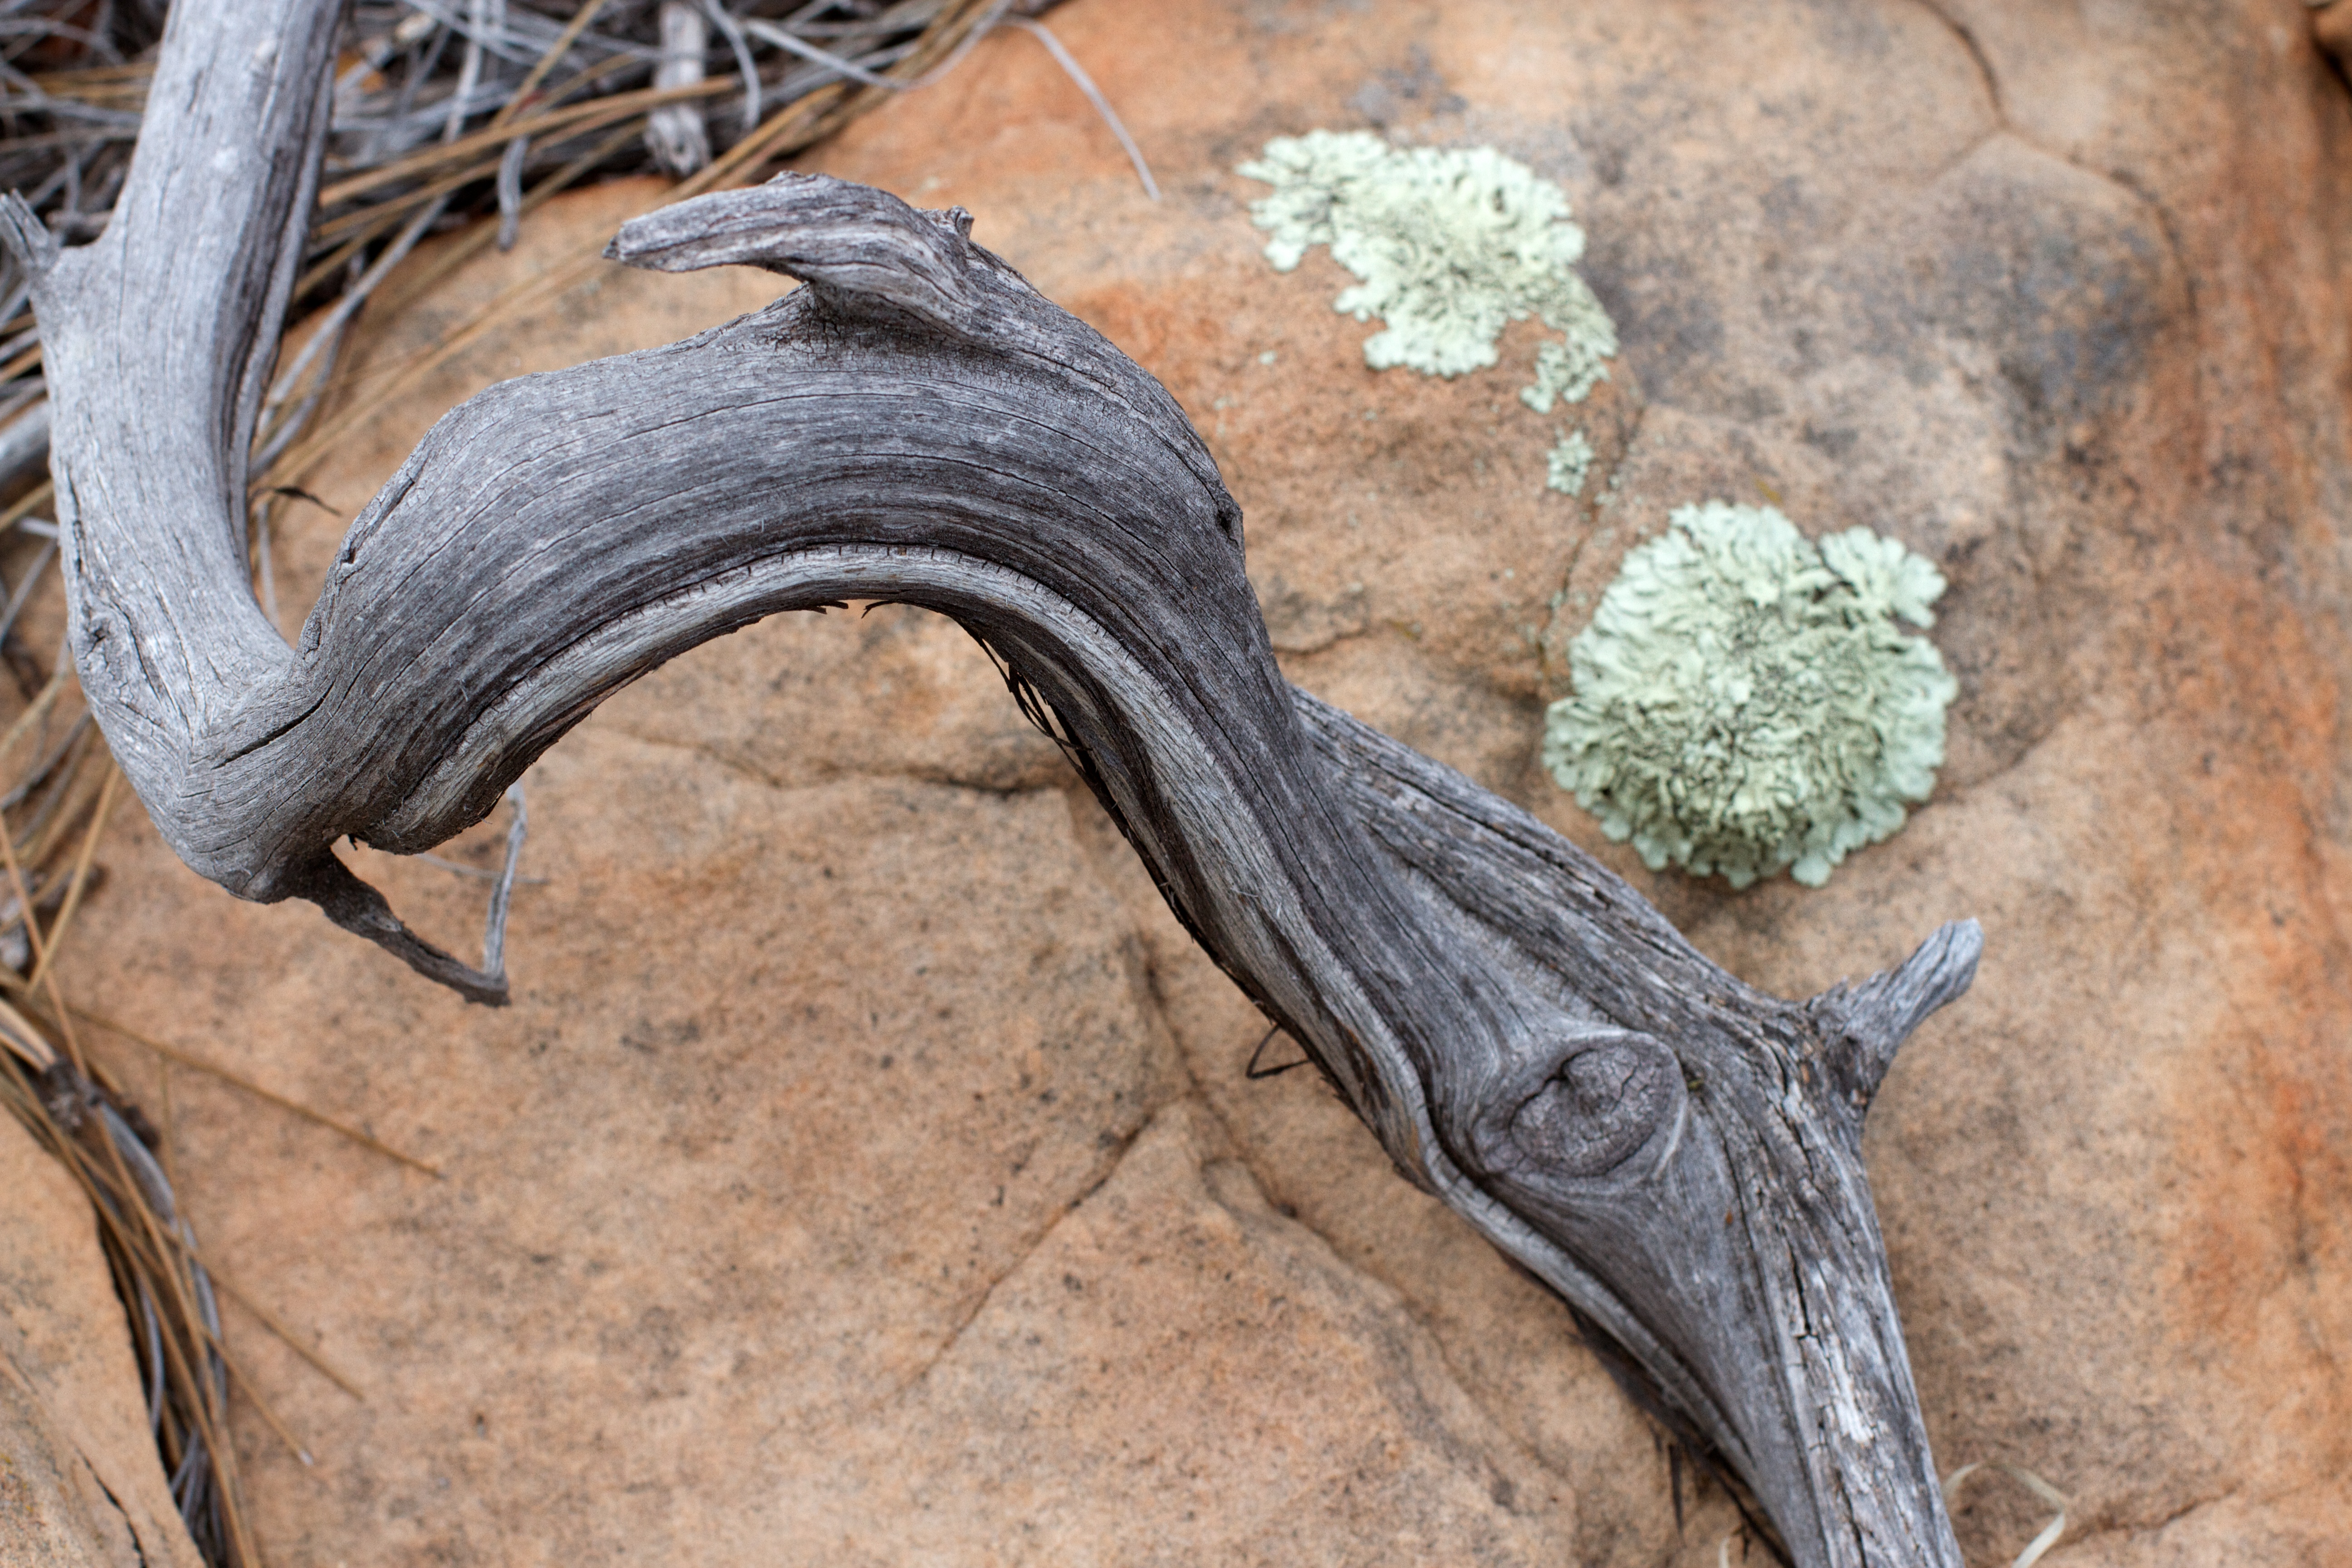
wildlife, horn, reptile, fauna, vertebrate, serpent, boa constrictor, scaled reptile, boas